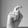
ASL letter: X